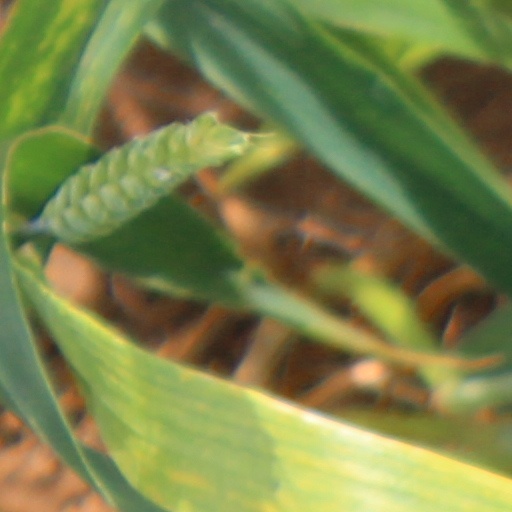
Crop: wheat